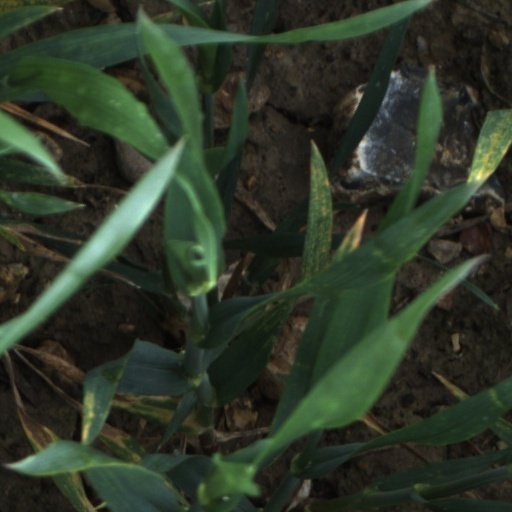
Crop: wheat